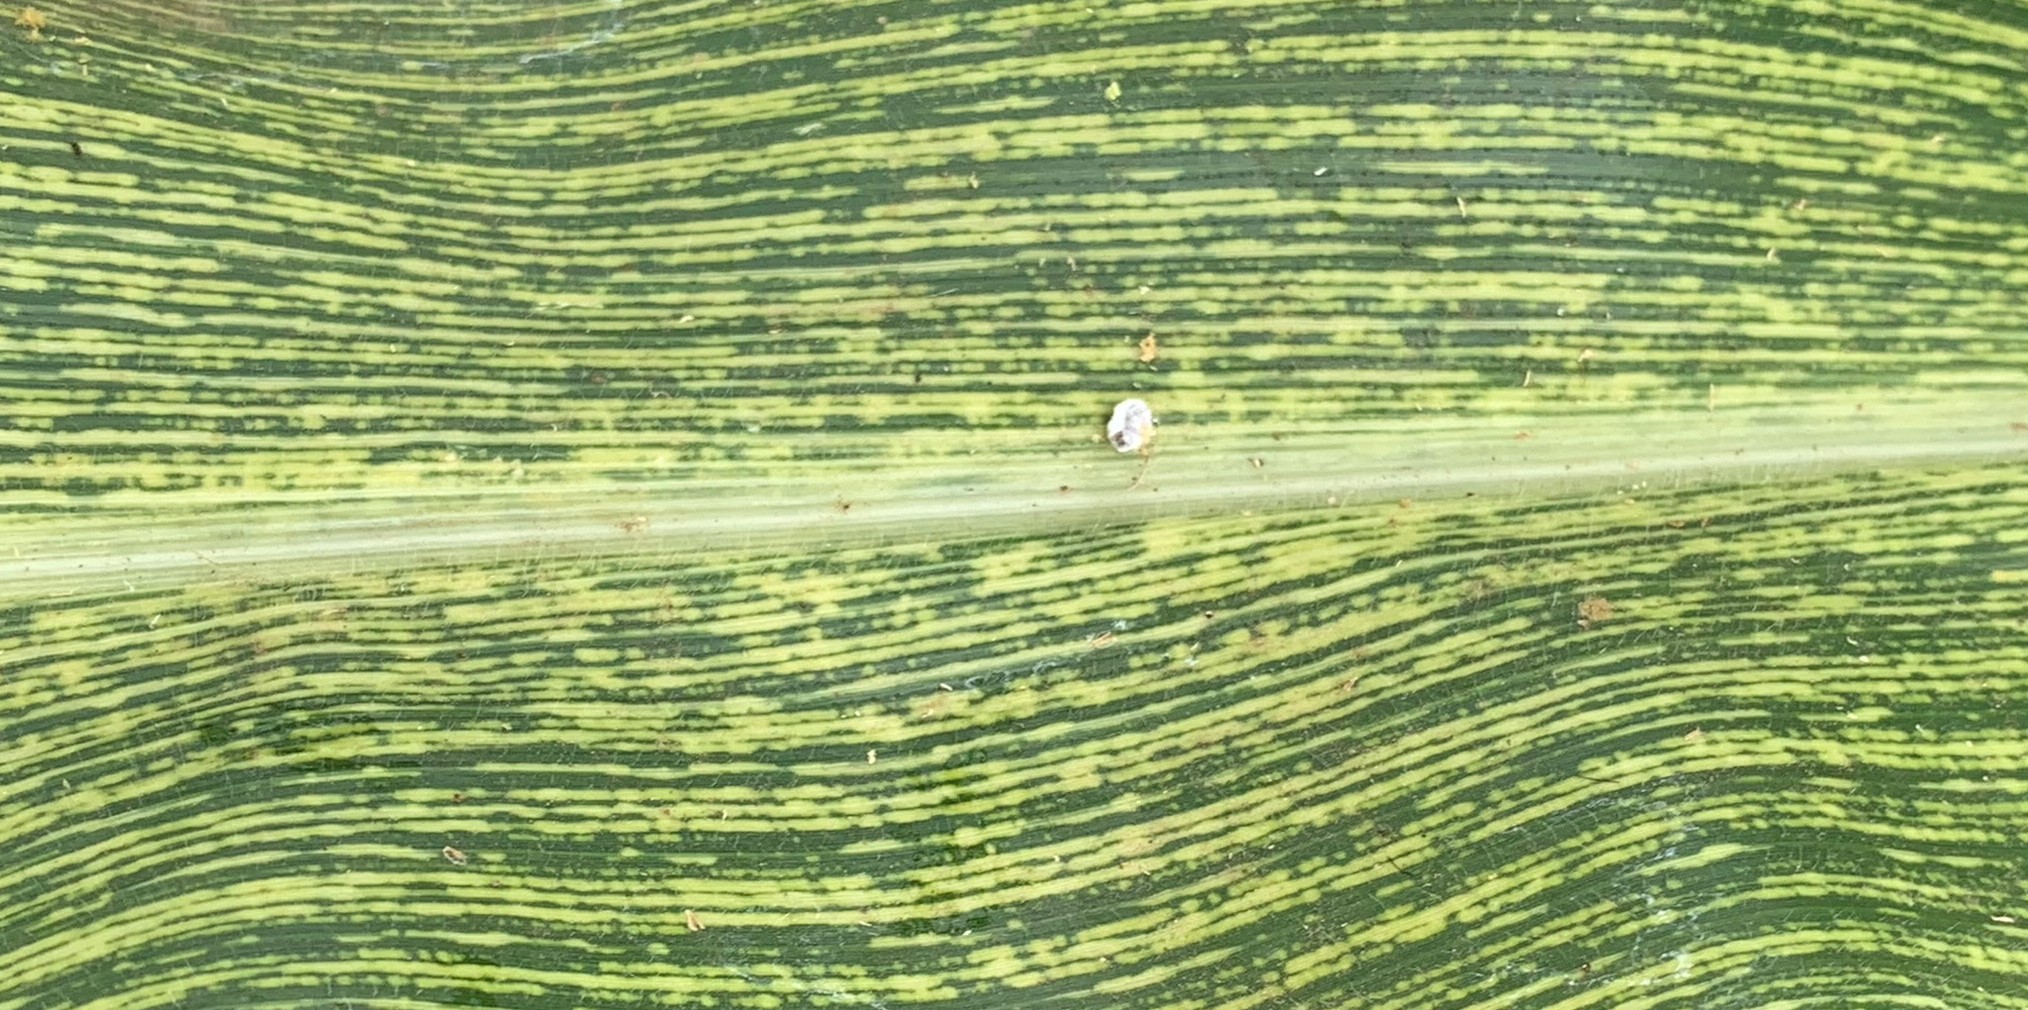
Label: MSV